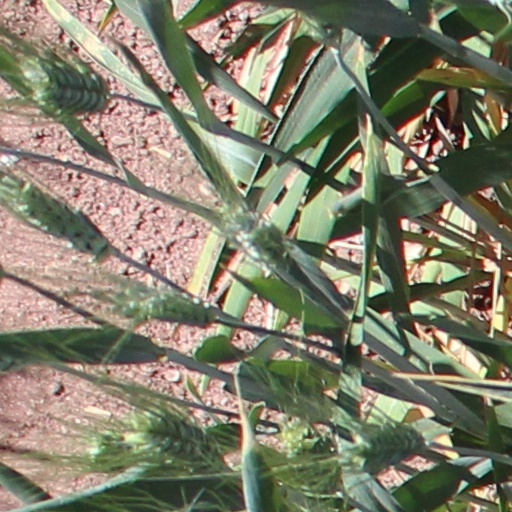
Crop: wheat